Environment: real
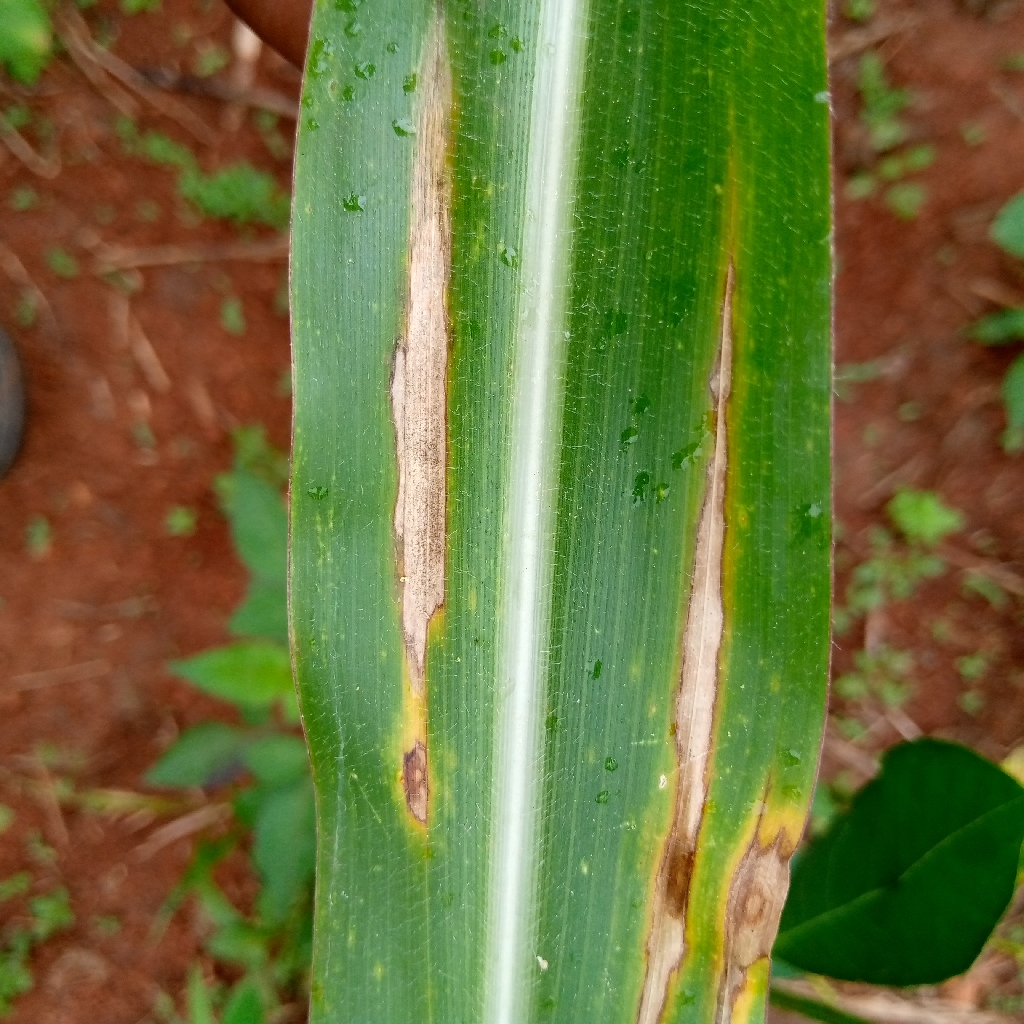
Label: northern_corn_leaf_blight